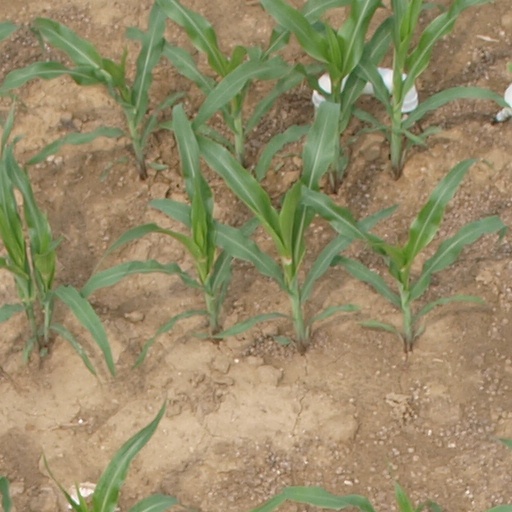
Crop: maize; corn